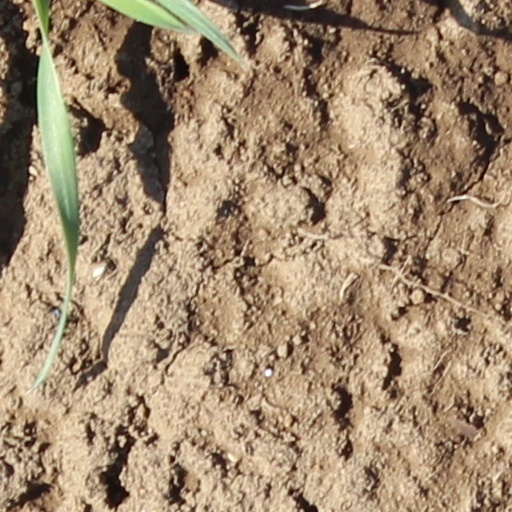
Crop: wheat